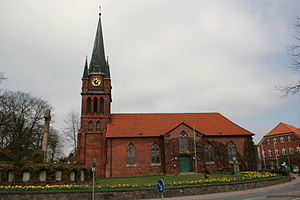
Amelinghausen
Den protestantiske kirke Saint Hippolytus
Amelinghausen er en kommune i Landkreis Lüneburg i den tyske delstat Niedersachsen, som er administrationsby i Samtgemeinden med samme navn.